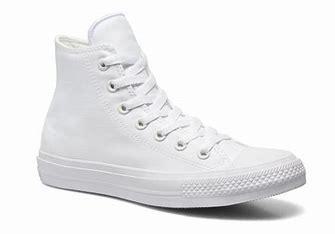
Brand: Converse
Model: Chuck Taylor All Star Ii